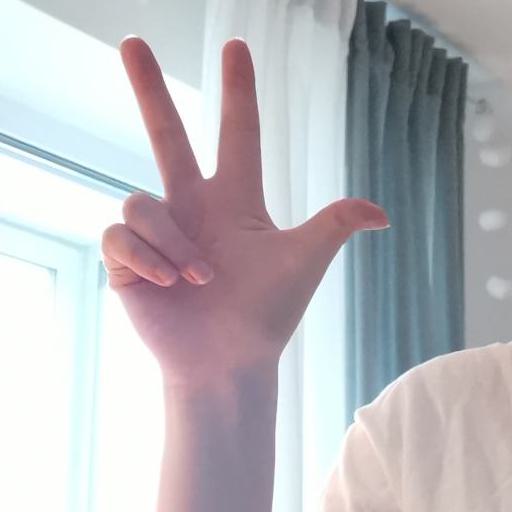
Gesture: three2